Sailor Beware! (play)

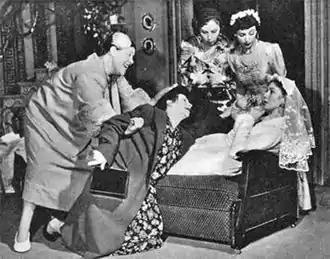
From the 1955 London production: left to right Peggy Mount, Ann Wilton, Myrette Morven, Jean Burgess and Sheila Shand Gibbs

Sailor Beware! is a comic play by Philip King and Falkland Cary. After a repertory company production in Worthing in 1954, it opened in the West End of London on 16 February 1955 and ran for 1,231 performances.